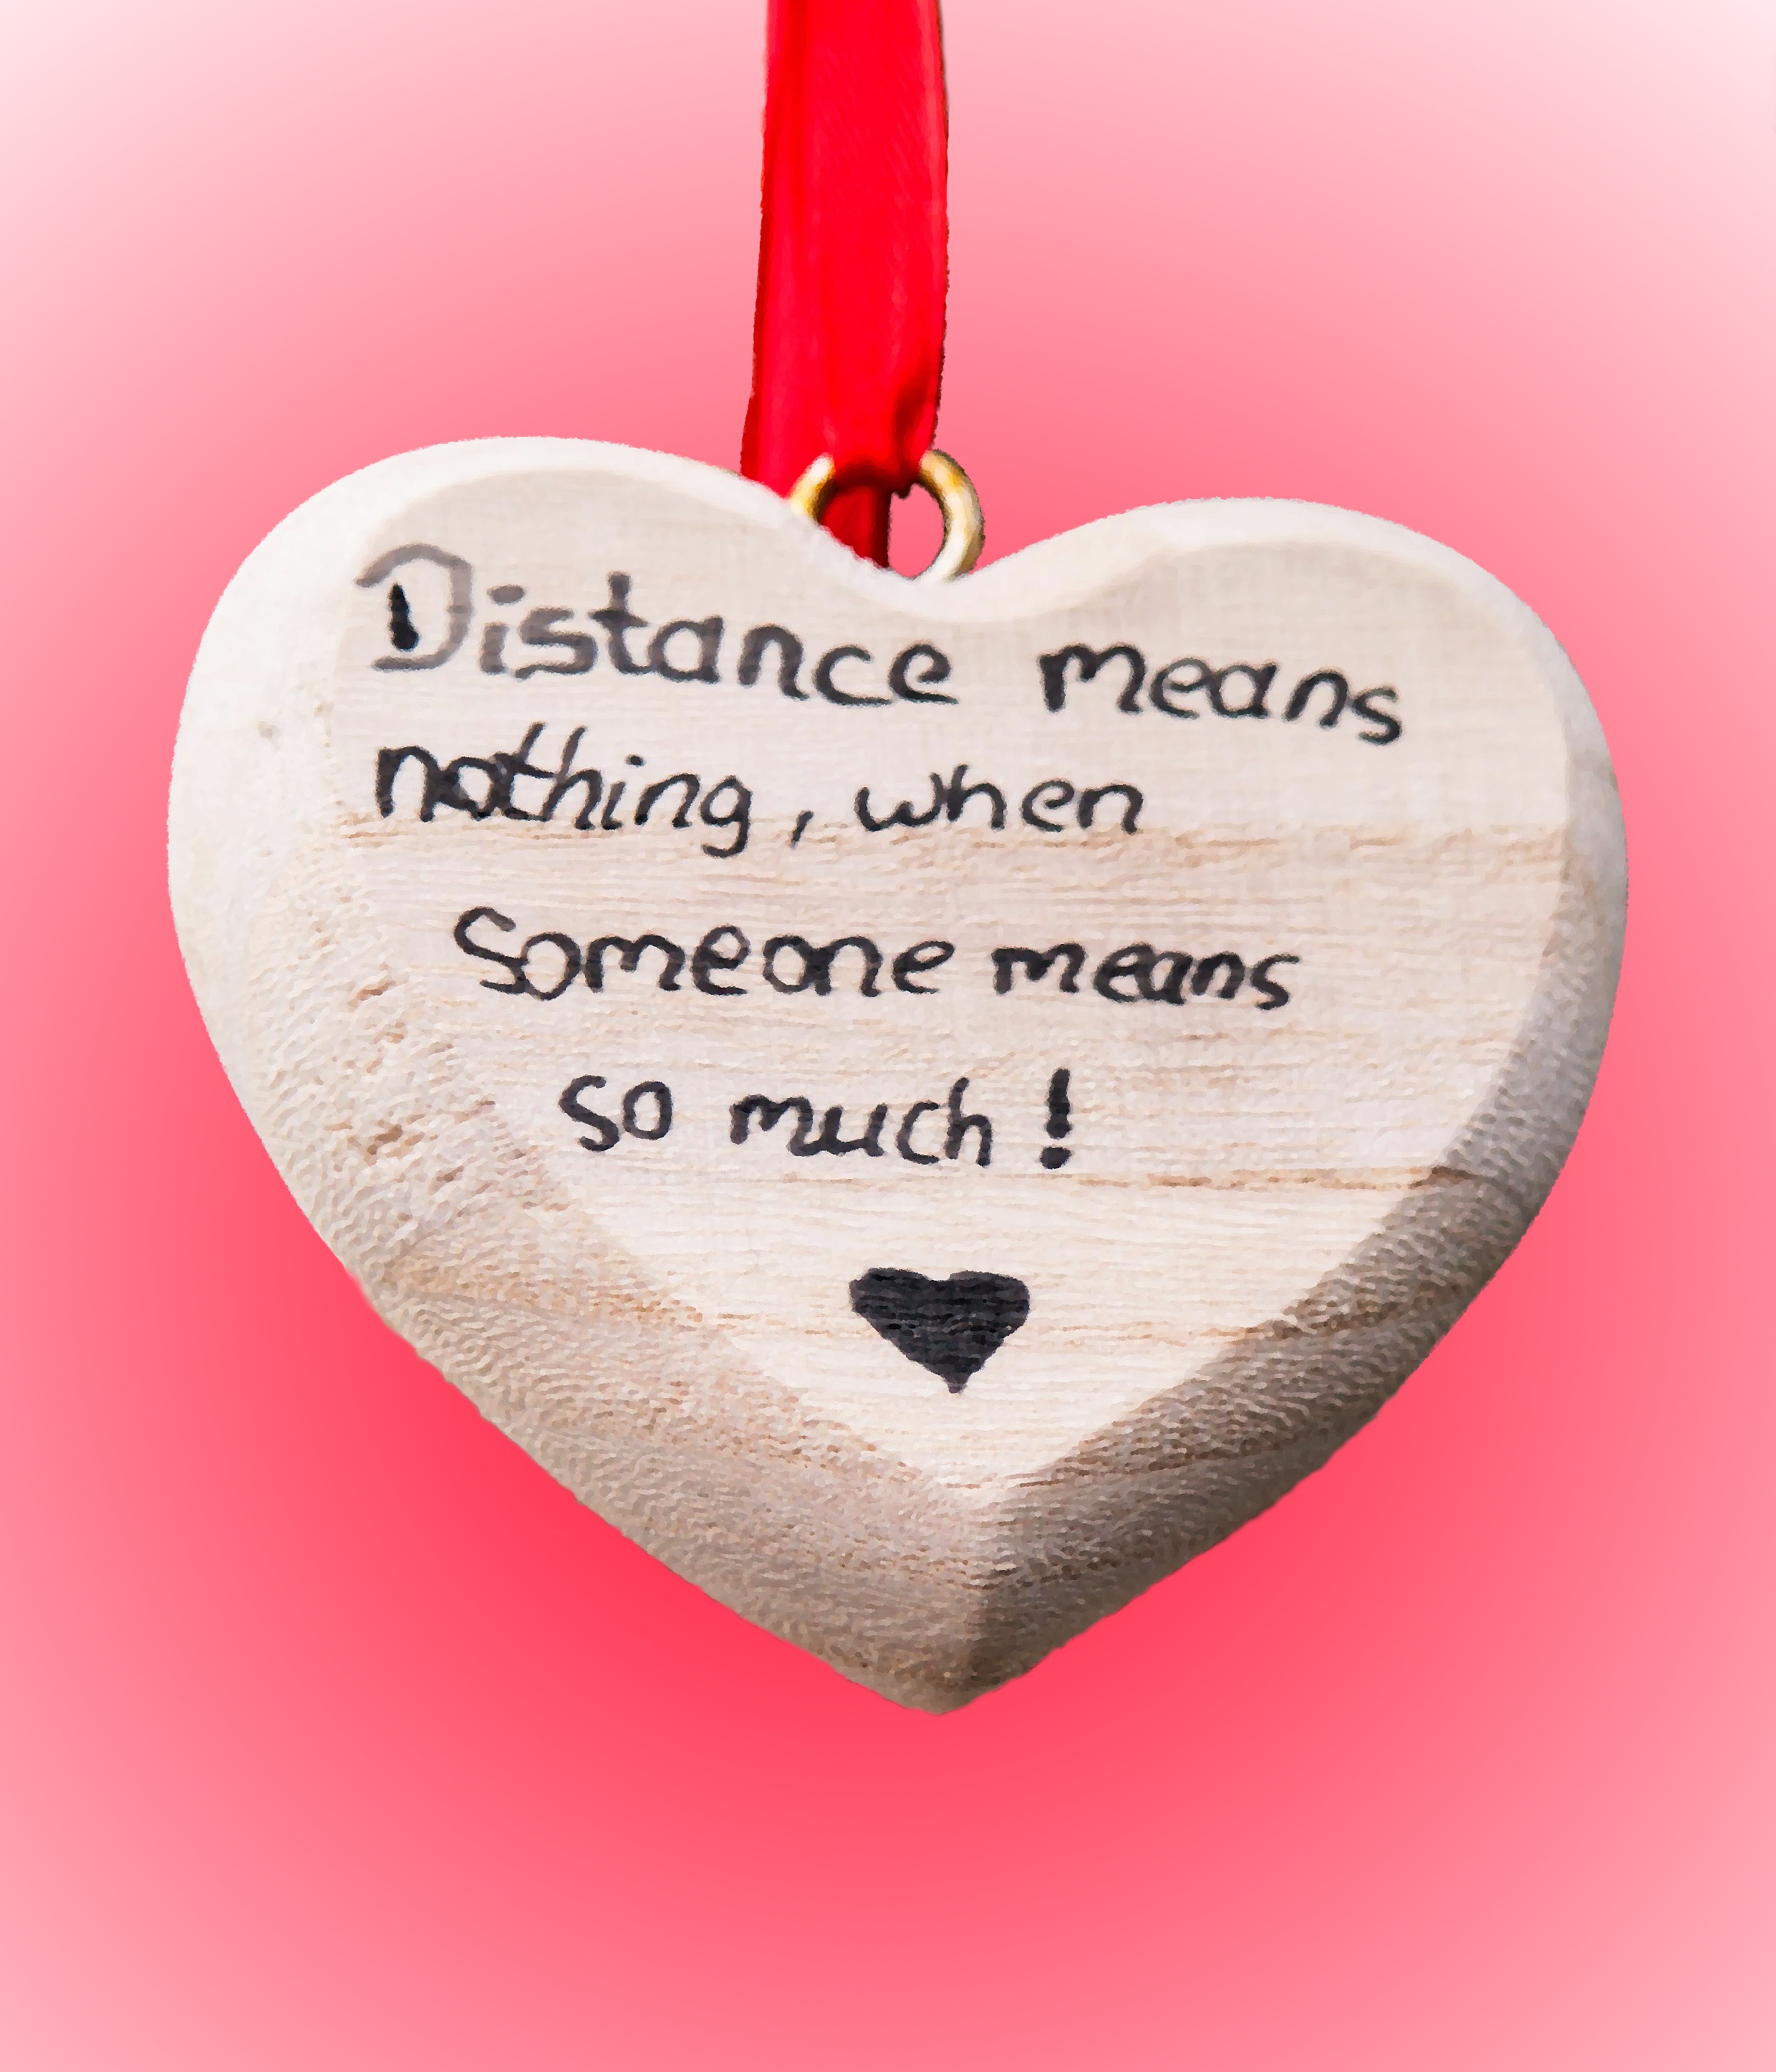
love, heart, romantic, decor, engagement, human body, christmas decoration, font, text, cologne, connect, pair, organ, connection, luck, emotion, before, valentine's day, love symbol, combines, loyalty, promise, love oath